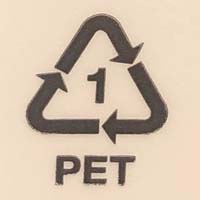
Plastic recycling code class: 1_polyethylene_PET